Powrachute

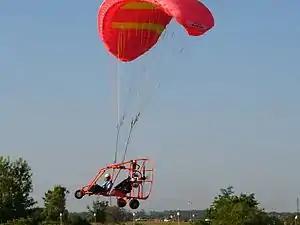
Powrachute Pegasus powered parachute in flight

Powrachute, LLC is an American aircraft manufacturer, based in Hastings, Michigan. The company specializes in the design and production of powered parachutes.